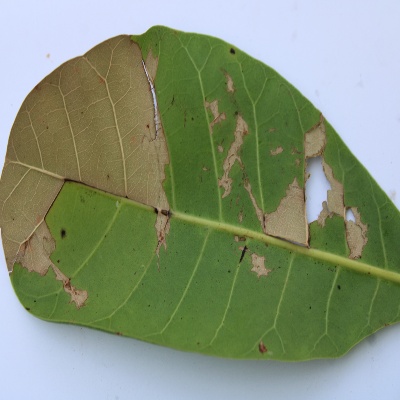
Crop: Cashew
Condition: anthracnose